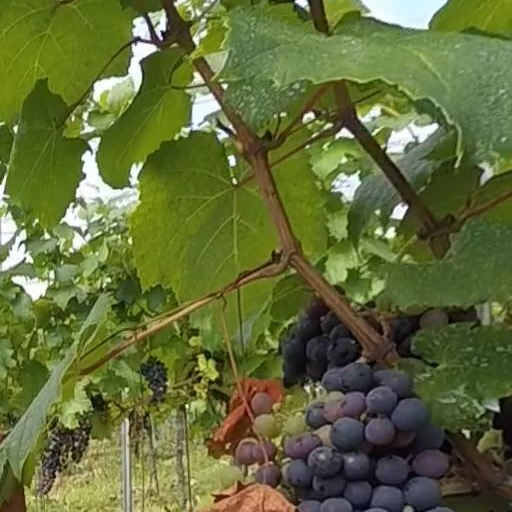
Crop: grape